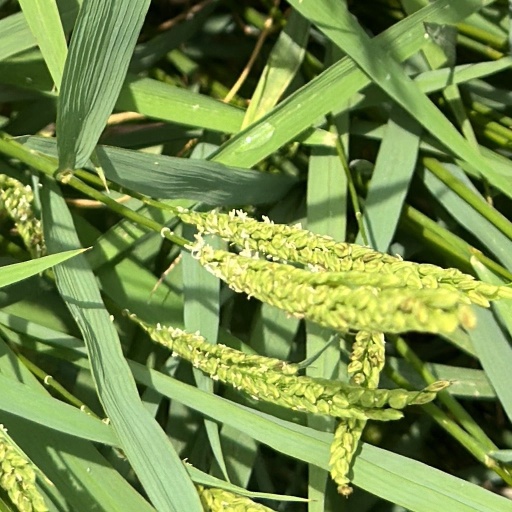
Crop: rice